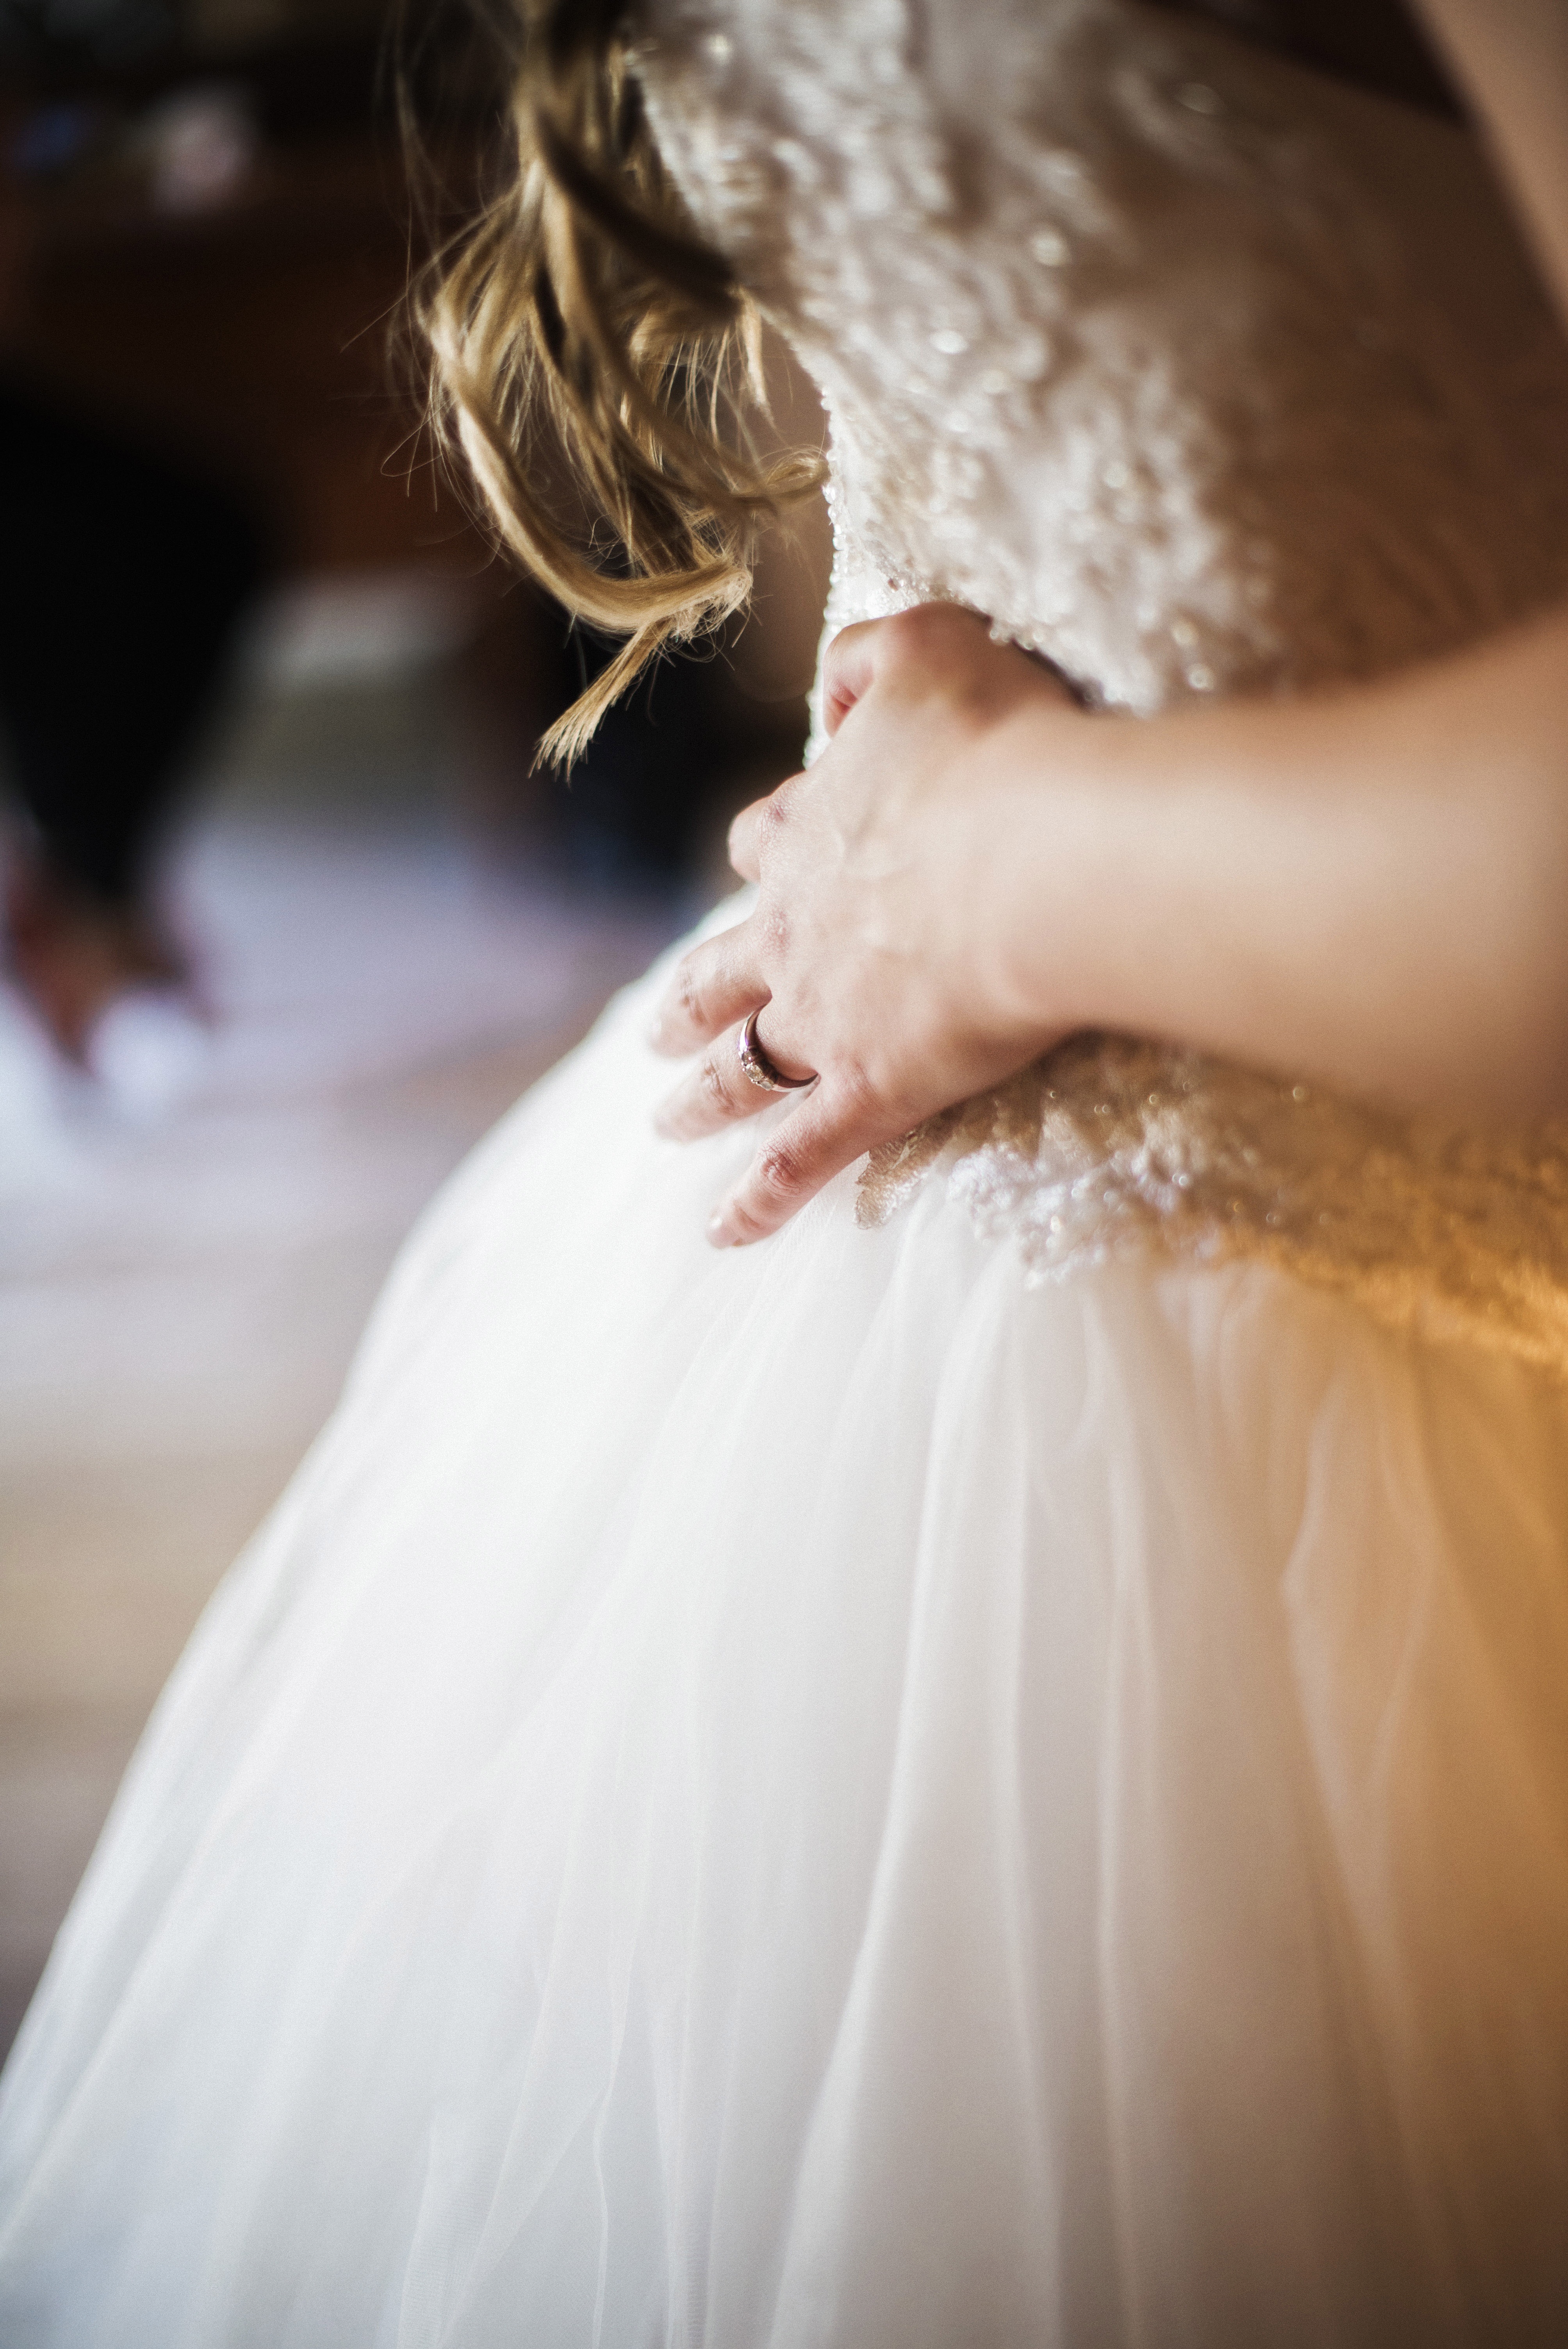
person, woman, photography, ring, love, romance, wedding, wedding dress, bride, ceremony, dress, gown, veil, bridal veil, bridal clothing, bridal accessory